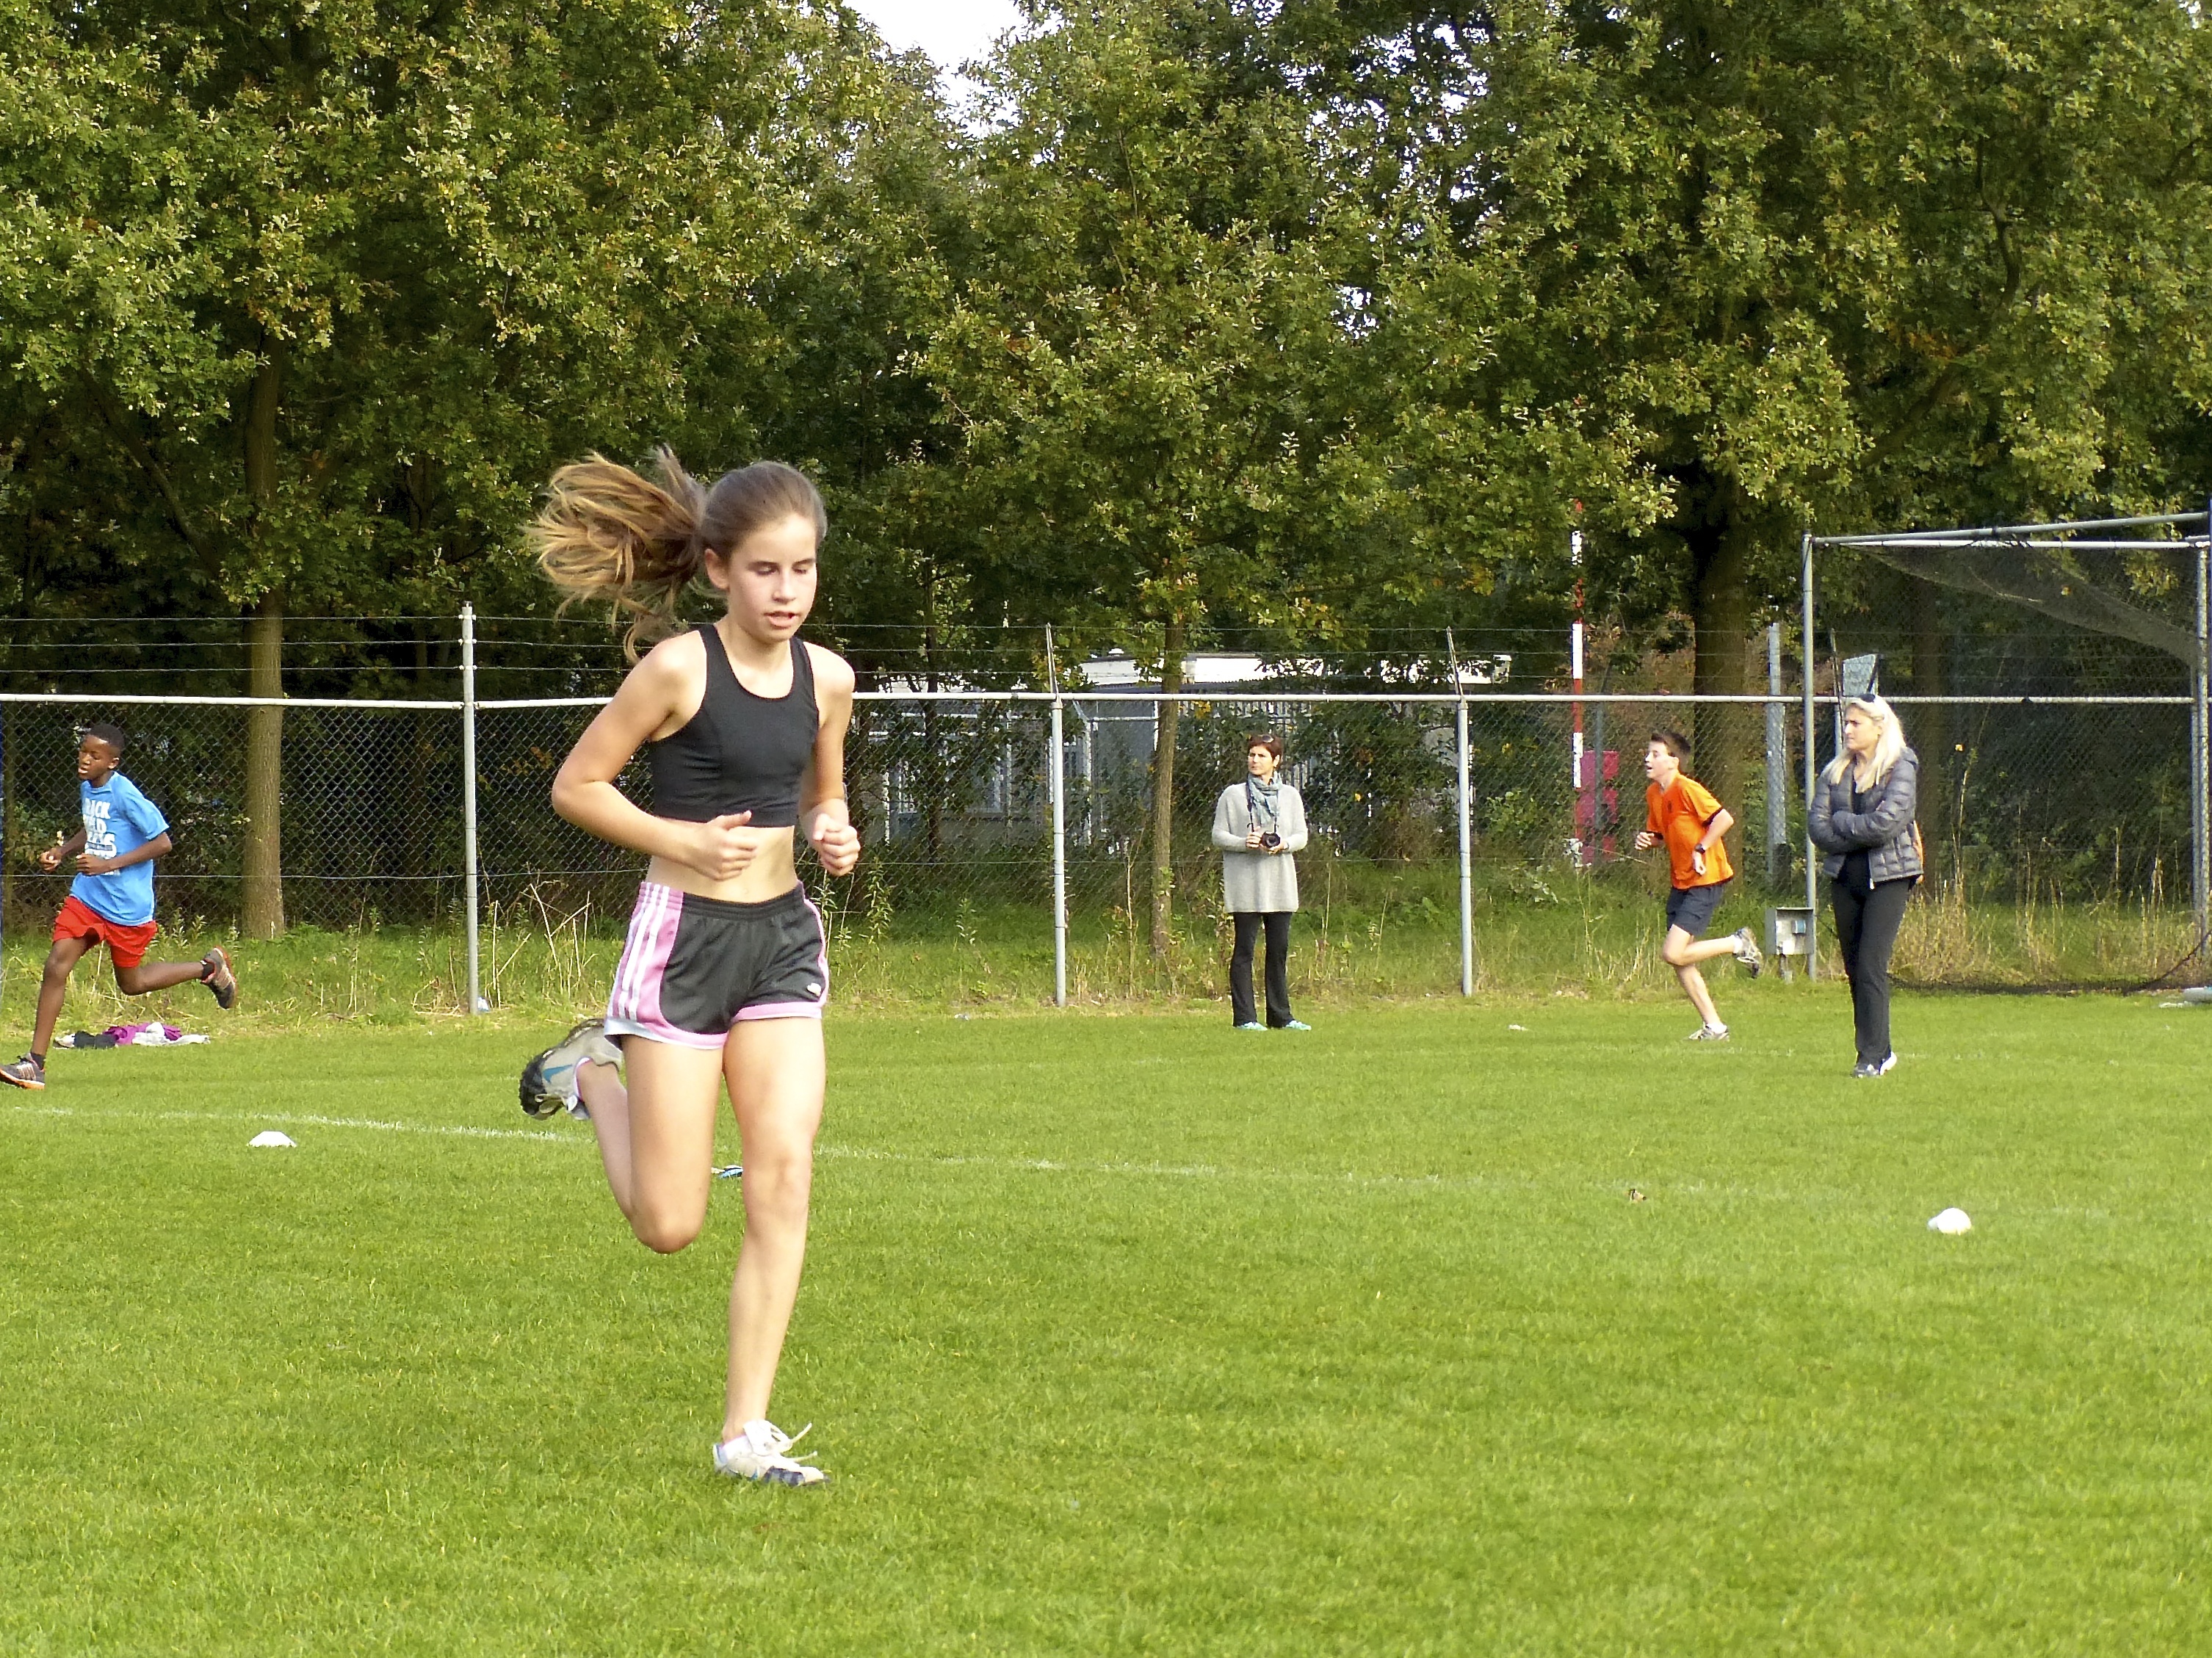
lawn, run, country, runner, cross, ash, hague, 2013, american, sports, school, athletics, tournament, sprint, physical exercise, human action, endurance sports, competition event, cross country running